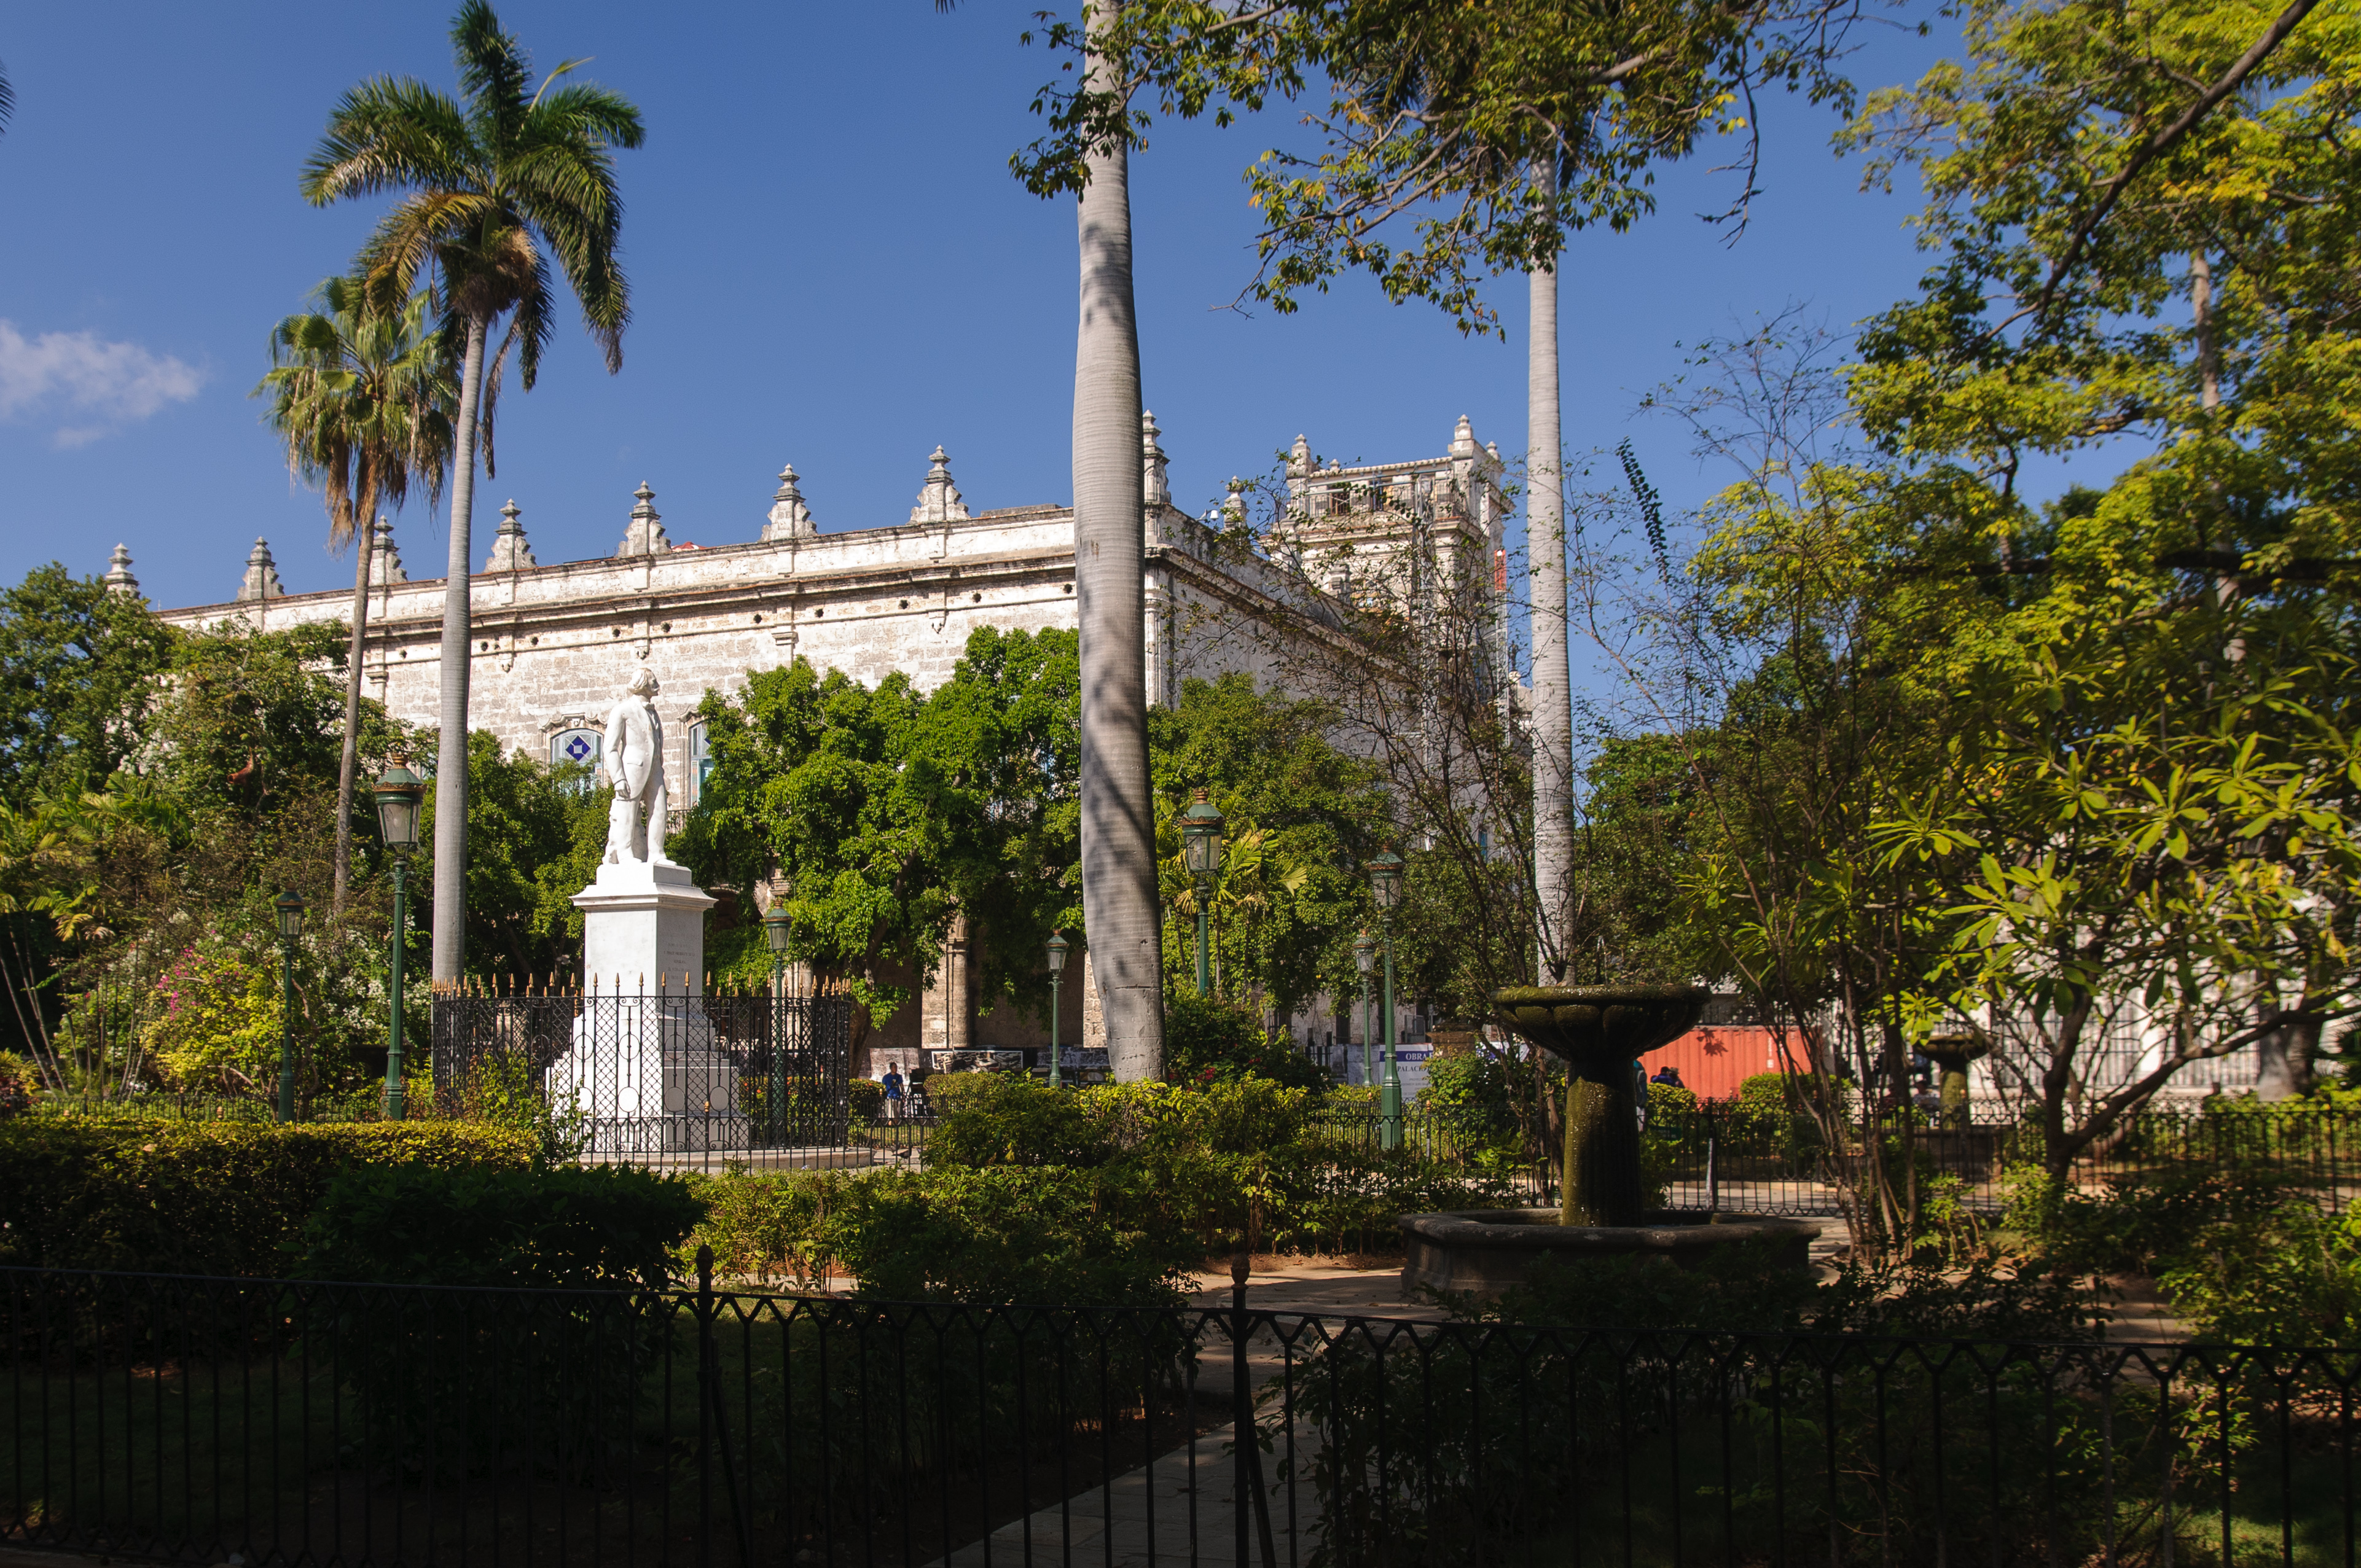
tree, flower, landmark, garden, cuba, estate, d300, lahabana